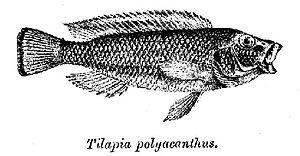
Le genre Orthochromis regroupe plusieurs espèces de poissons de la famille des Cichlidae.